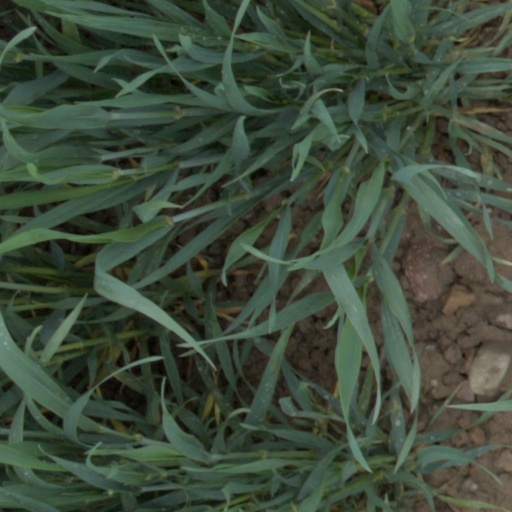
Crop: wheat